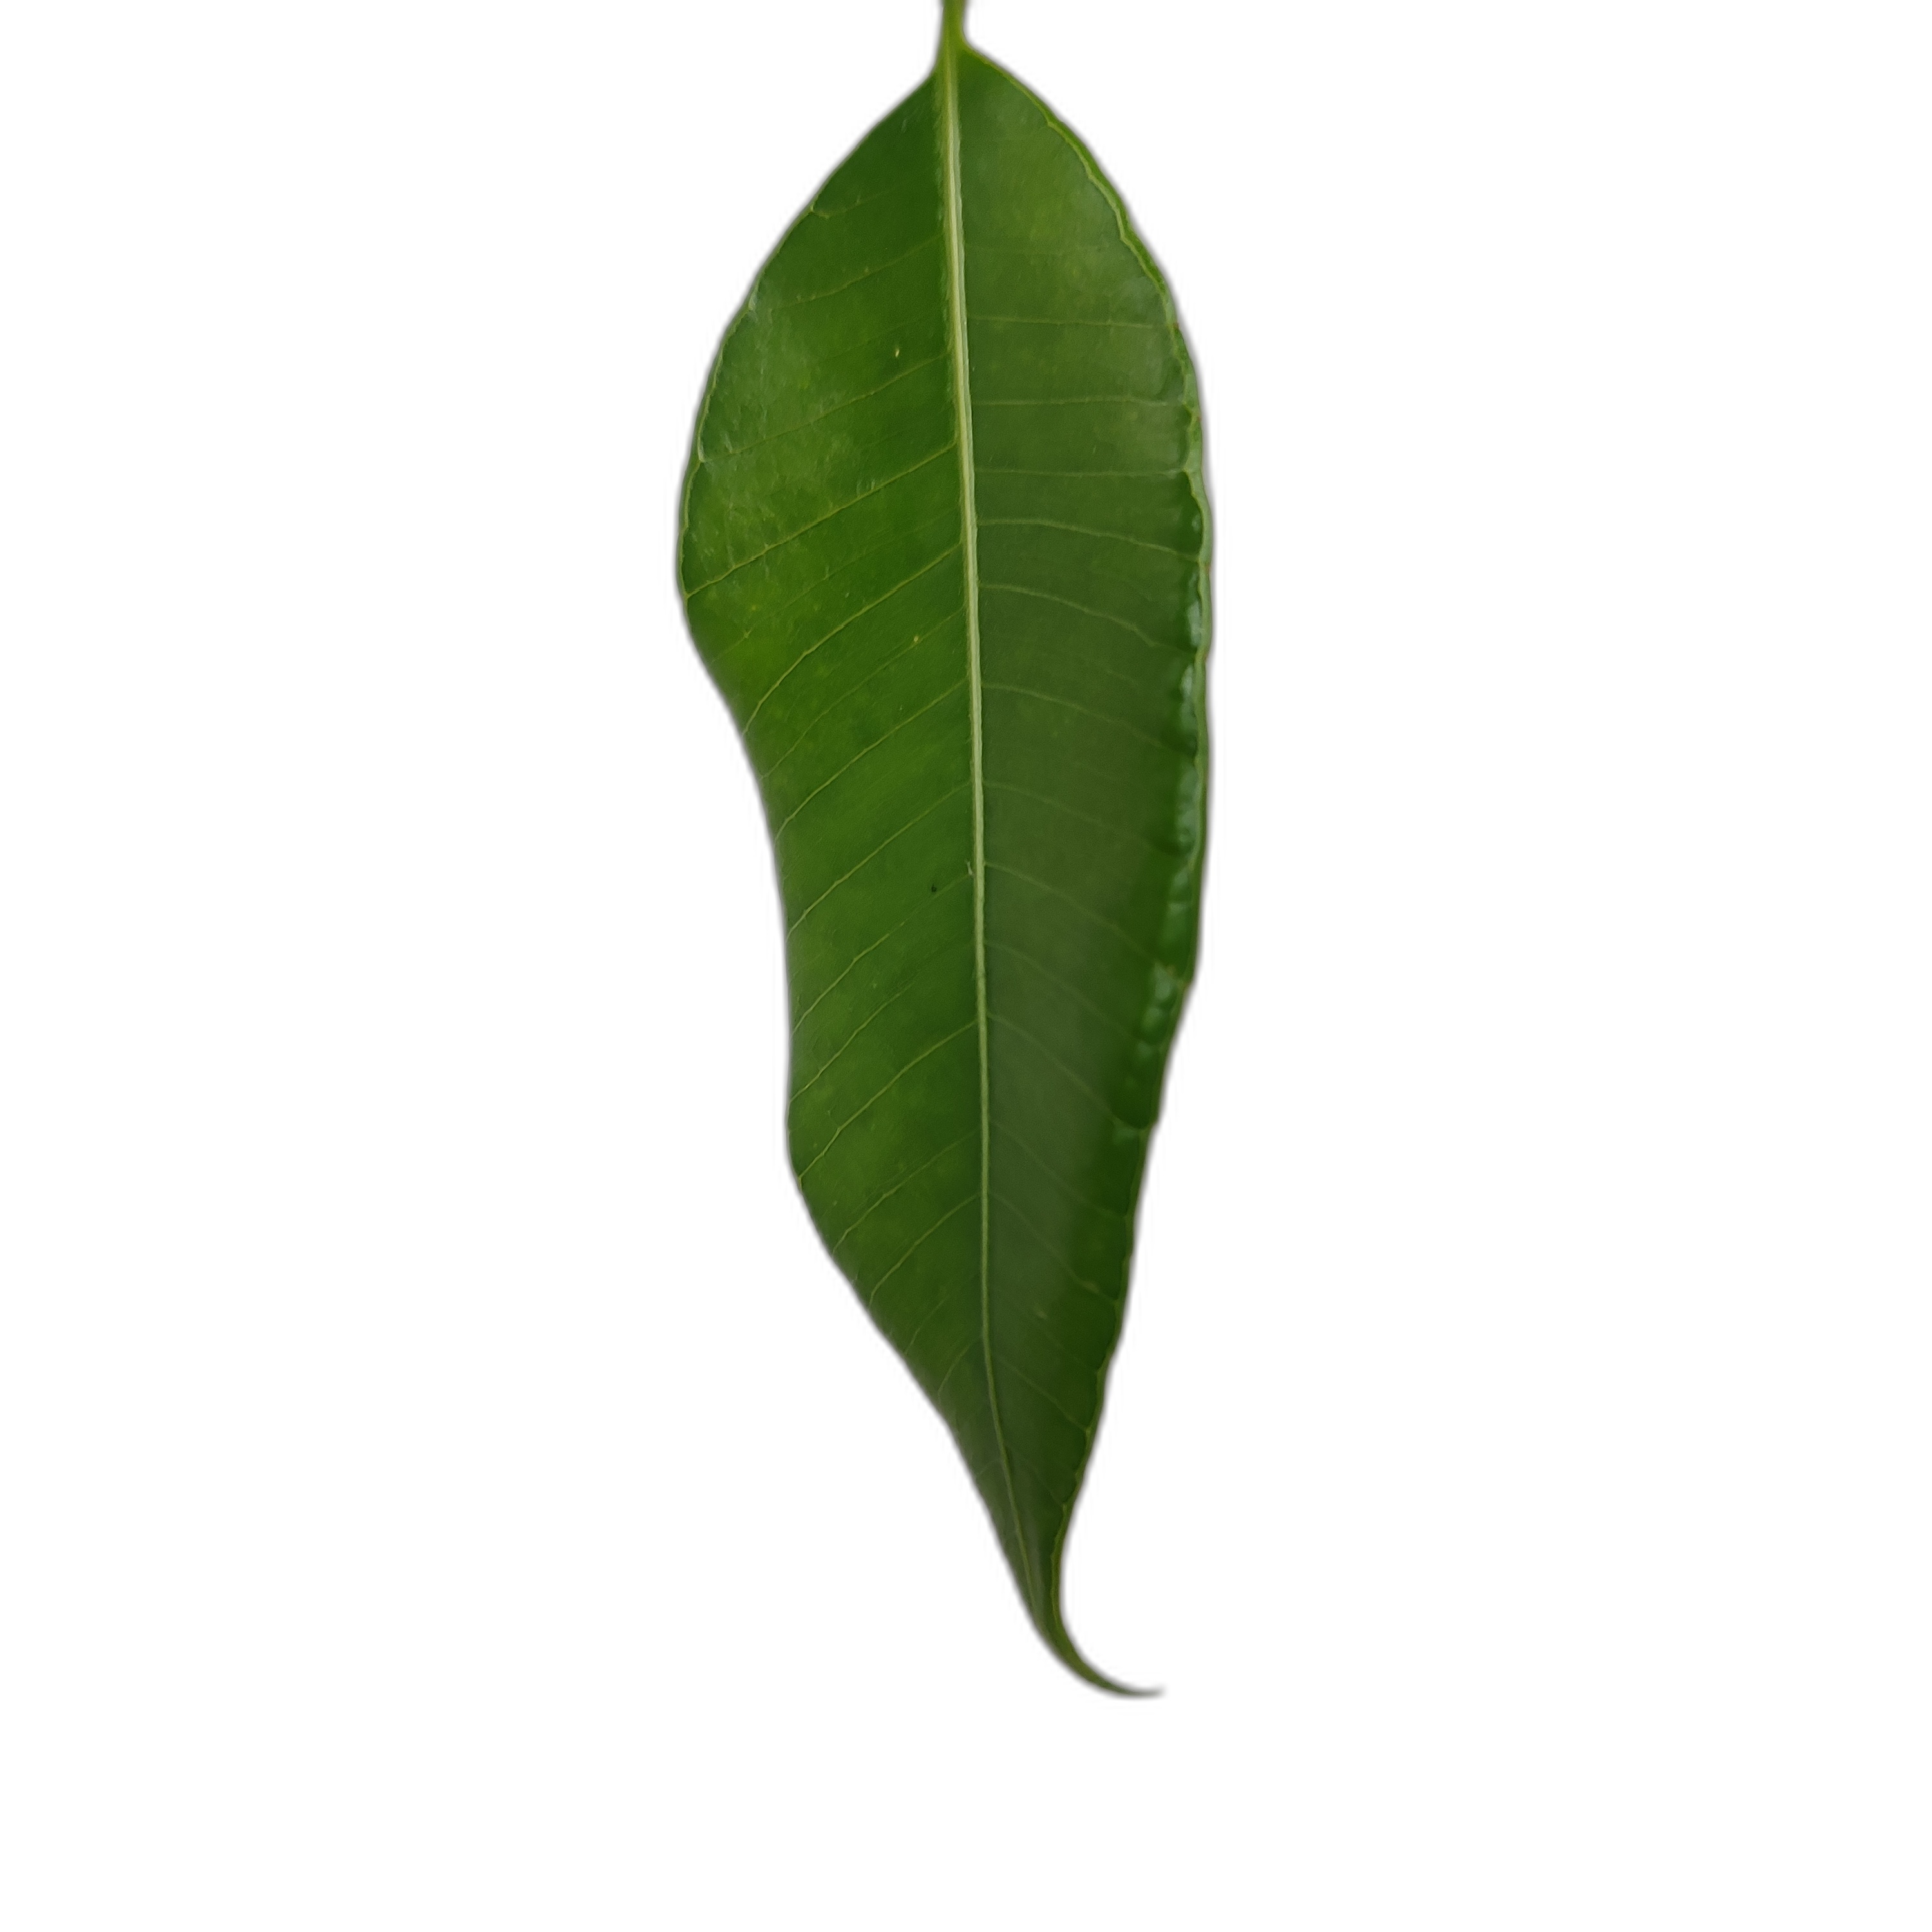
Label: healthy